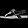
Label: Sandal